Fourth Party

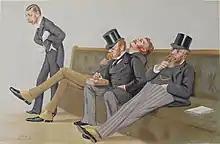
"The Fourth Party" Churchill, Balfour, Drummond-Wolff and Gorst as caricatured by Spy (Leslie Ward) in Vanity Fair, December 1880

The Fourth Party was an informal label given to four British MPs, Lord Randolph Churchill, Henry Drummond Wolff, John Gorst and Arthur Balfour, who gained national attention by acting together in the 1880–1885 parliament. They attacked what they saw as the weakness of both the Liberal government and the Conservative opposition. They were all backbench members of the Conservative Party. The Fourth Party seized upon the Bradlaugh affair, expressing time and again the outrage felt by many Conservatives for Gladstone allowing an avowed atheist to sit in Parliament. They had the support of two thirds of the Conservative MPs The Fourth Party also vigorously assaulted Gladstone regarding the Irish Land Bill of 1881.